Hinrich Brunsberg

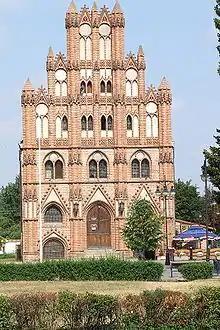
The former town hall and current cultural centre in Chojna

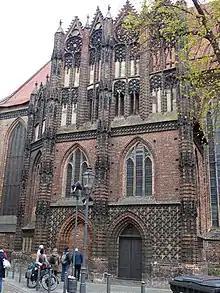
Marienkapelle of the

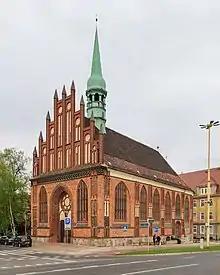
Church of Saints Peter and Paul in Szczecin

Hinrich Brunsberg, also Heinrich Brunsberg or Henryk Brunsberg, (1350 – between 1428 and 1435 presumably in Szczecin) was a German architect who shaped the medieval Brick Gothic style in eastern northern Germany. He worked around 1400, especially in the Margraviate of Brandenburg and in the Duchy of Pomerania.